John S. Dominy House

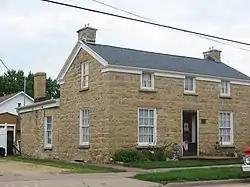

The John S. Dominy House is a historic house located at 605 Pearl Street in Sabula, Iowa.